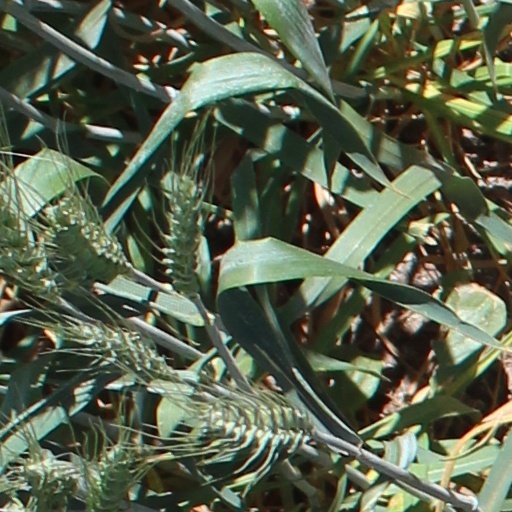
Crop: wheat